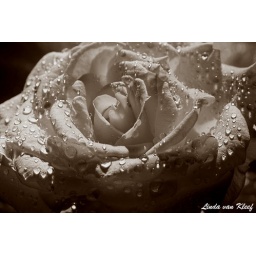
I had this printed on canvas and its hanging above my bed in my brandnew bedroom